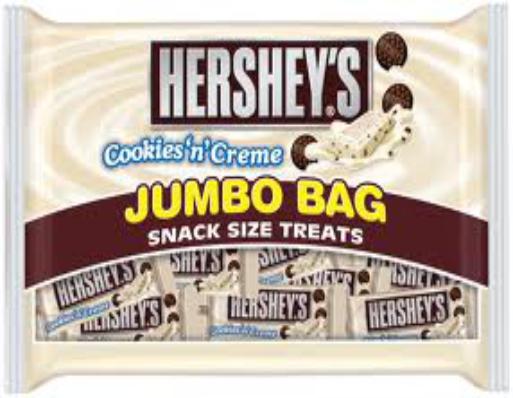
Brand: Hershey's Cookies 'n' Creme
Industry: Food